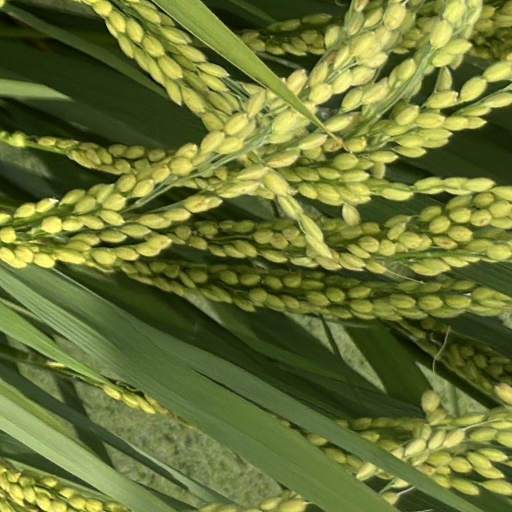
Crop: rice